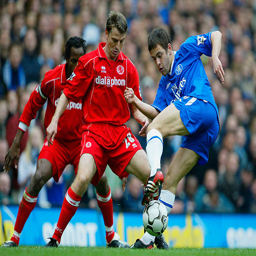
soccer player of battles for the ball with footballer during the match .